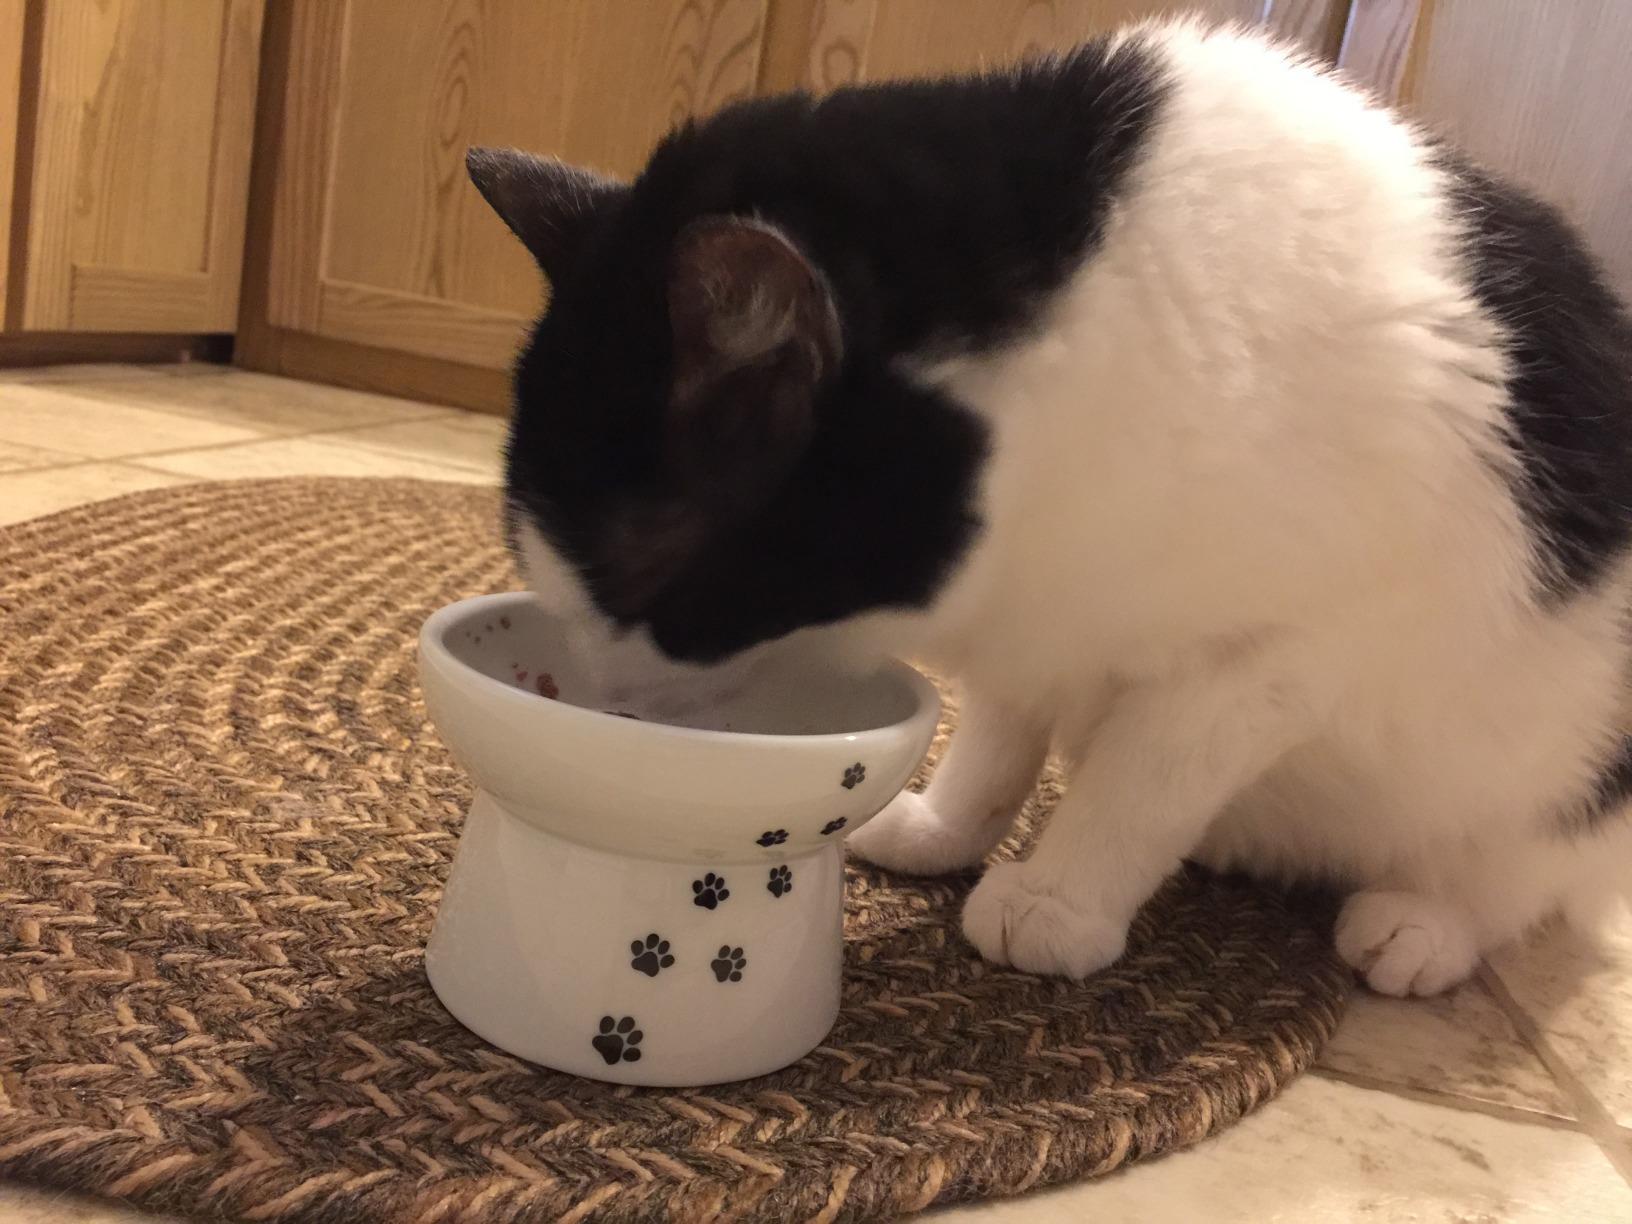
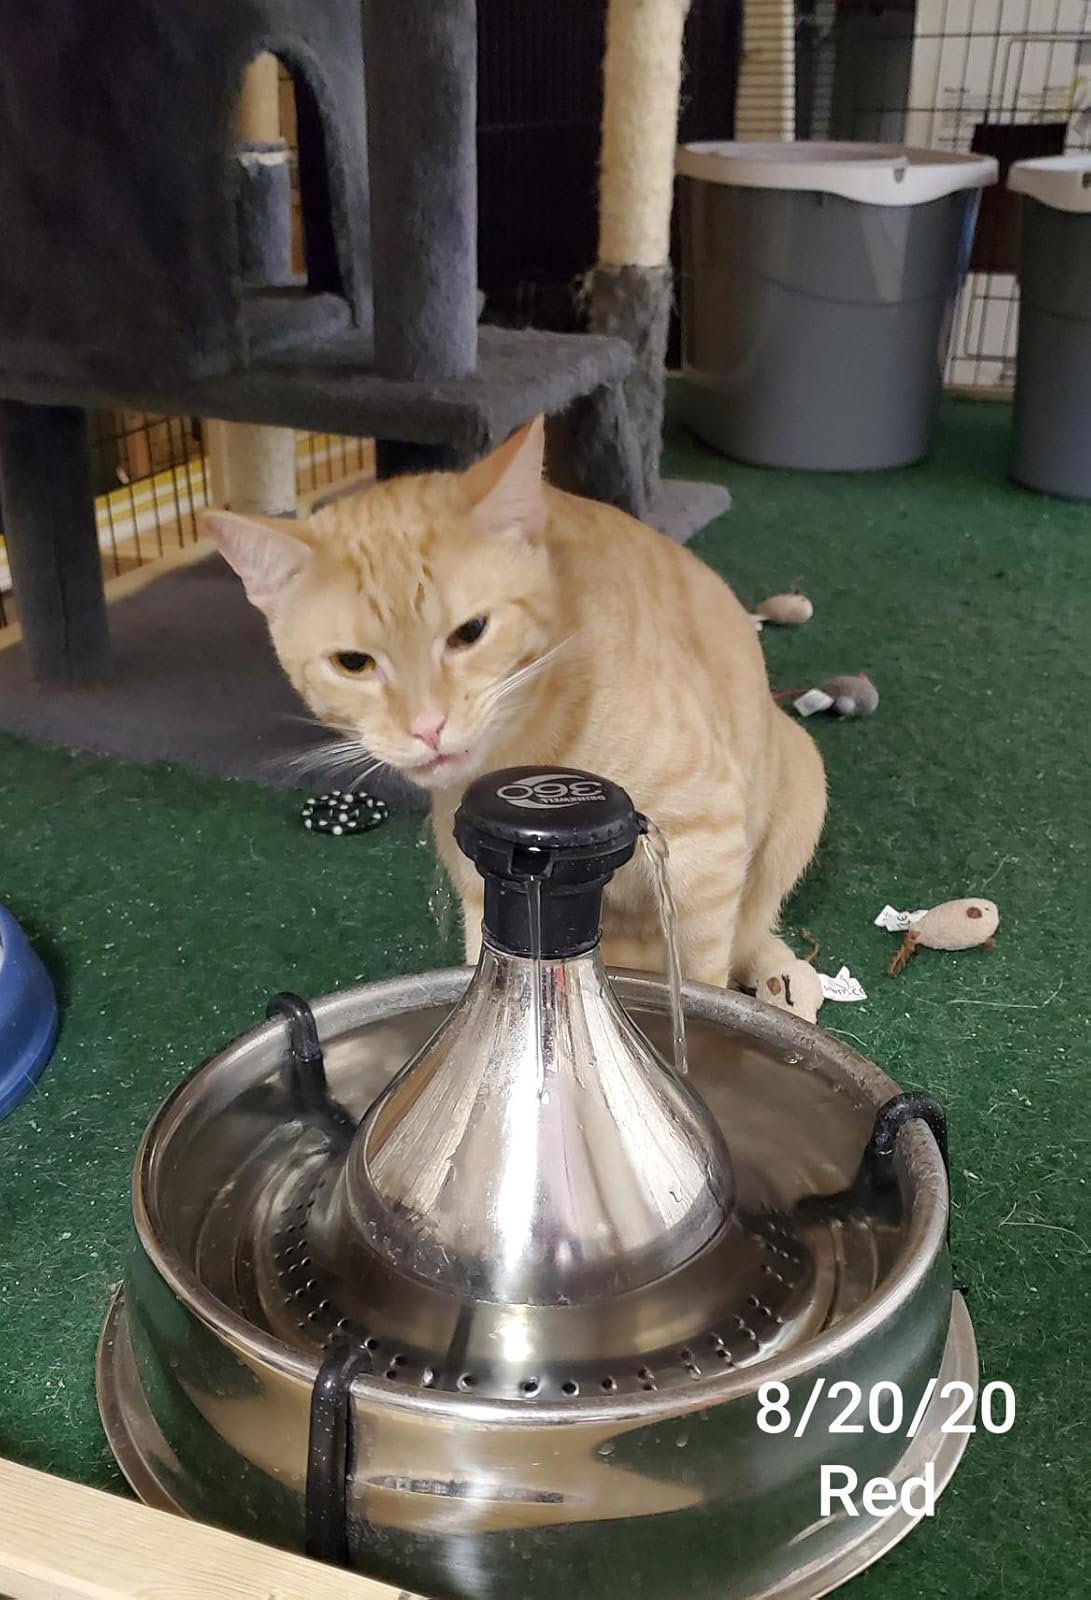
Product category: items_bowl
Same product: no